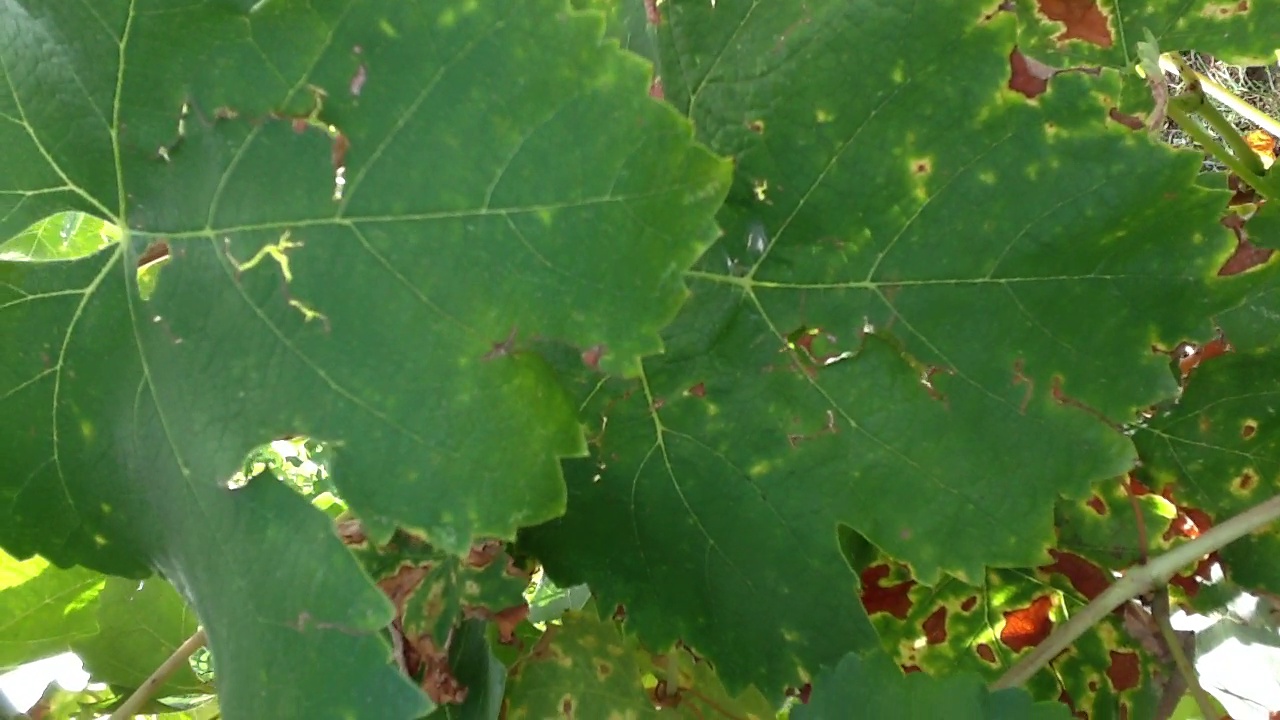
Label: esca